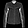
Label: Shirt